William Matthew Scott

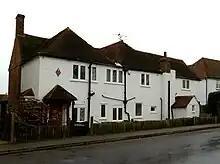
The Old Cottage

His World War I services are not known, but a dozen William Scotts are recorded in the armed services at this time. In 1915 he married Lily Edmundson (born 19 August 1891) in Leeds Register Office; she was a tailoress and the daughter of George Edmundson, a machine fitter in 1891 and electrical engineer in 1915. Scott was at that time an artist and caricaturist, living at 79 Buslingthorpe Lane, Leeds; his mother was one of the witnesses at the wedding. They had two daughters: the first was Patricia Shirley born at 1 Highfield Terrace, Golders Green on 28 September 1919 when Scott described himself as a black and white artist. The second was Marjory Sylvia born at St Edwards maternity home, Station Road, Herne Bay on 4 January 1921. At this point Scott was describing himself as a journalist and living at Roldale House, Selsea Avenue, Herne Bay.